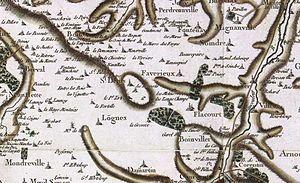
Le Tertre-Saint-Denis est une petite commune française située dans le département des Yvelines en région Île-de-France.